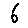
Label: 6